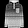
Label: Pullover